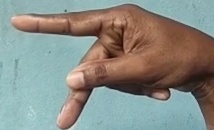
ASL sign: P